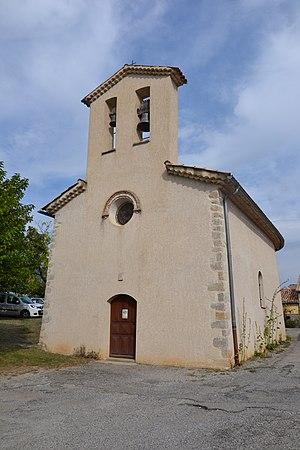
église de Méreuil
Méreuil est une commune française située dans le département des Hautes-Alpes en région Provence-Alpes-Côte d'Azur.
Cet article recense les édifices religieux des Hautes-Alpes, en France, munis d'un clocher-mur.